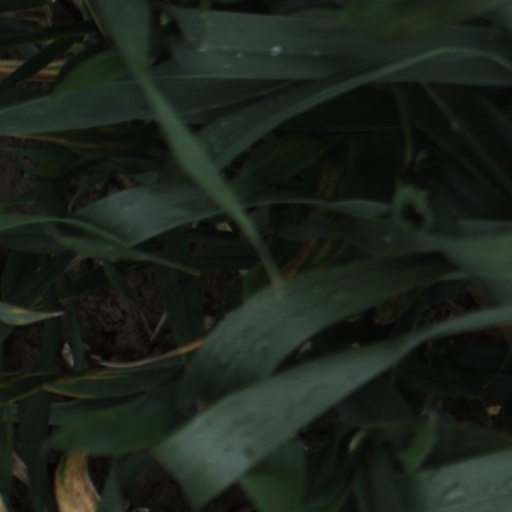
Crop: wheat